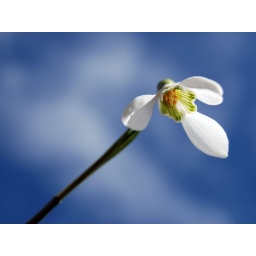
*Snowdrop against blue sky